The Light of the World (Hunt)

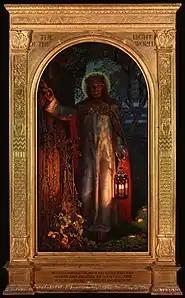
"The Light of the World" (St Paul's Cathedral version)

The original is variously said to have been painted at night in a makeshift hut at Worcester Park Farm in Surrey, and in the garden of the Oxford University Press, while it is suggested that Hunt found the dawn light he needed outside Bethlehem on one of his visits to the Holy Land. In oil on canvas, it was begun around 1849 or 1850 and completed in 1854. It was exhibited at the Royal Academy in 1854 and is now in the side chapel at Keble College, Oxford. The painting was donated to the college by Martha Combe, the widow of Thomas Combe, Printer to the University of Oxford, Tractarian, and a patron of the Pre-Raphaelites, in the year following his death in 1872, on the understanding that it would hang in the chapel (constructed 1873–1876), but the building's architect William Butterfield was opposed to that and made no provision in his design. When the college library opened in 1878 it was placed there, and was moved to its present position only after the construction of the side chapel to accommodate it, in 1892–1895, by another architect, J. T. Micklethwaite.